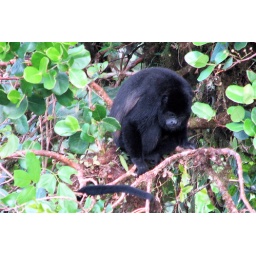
A female howler monkey in the Monte Verde cloud forest canopy. Look at that cartoon face!